Guiding Eyes for the Blind

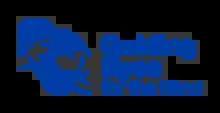

Guiding Eyes for the Blind is a non-profit school based in Yorktown Heights, New York, that trains guide dogs to aid people who are visually impaired. It also operates a canine development center in Patterson, New York, and a training site in White Plains, New York. It was the first guide dog training school to be accredited by the National Accreditation Council for Agencies Serving the Blind and Visually Handicapped.